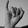
ASL letter: I